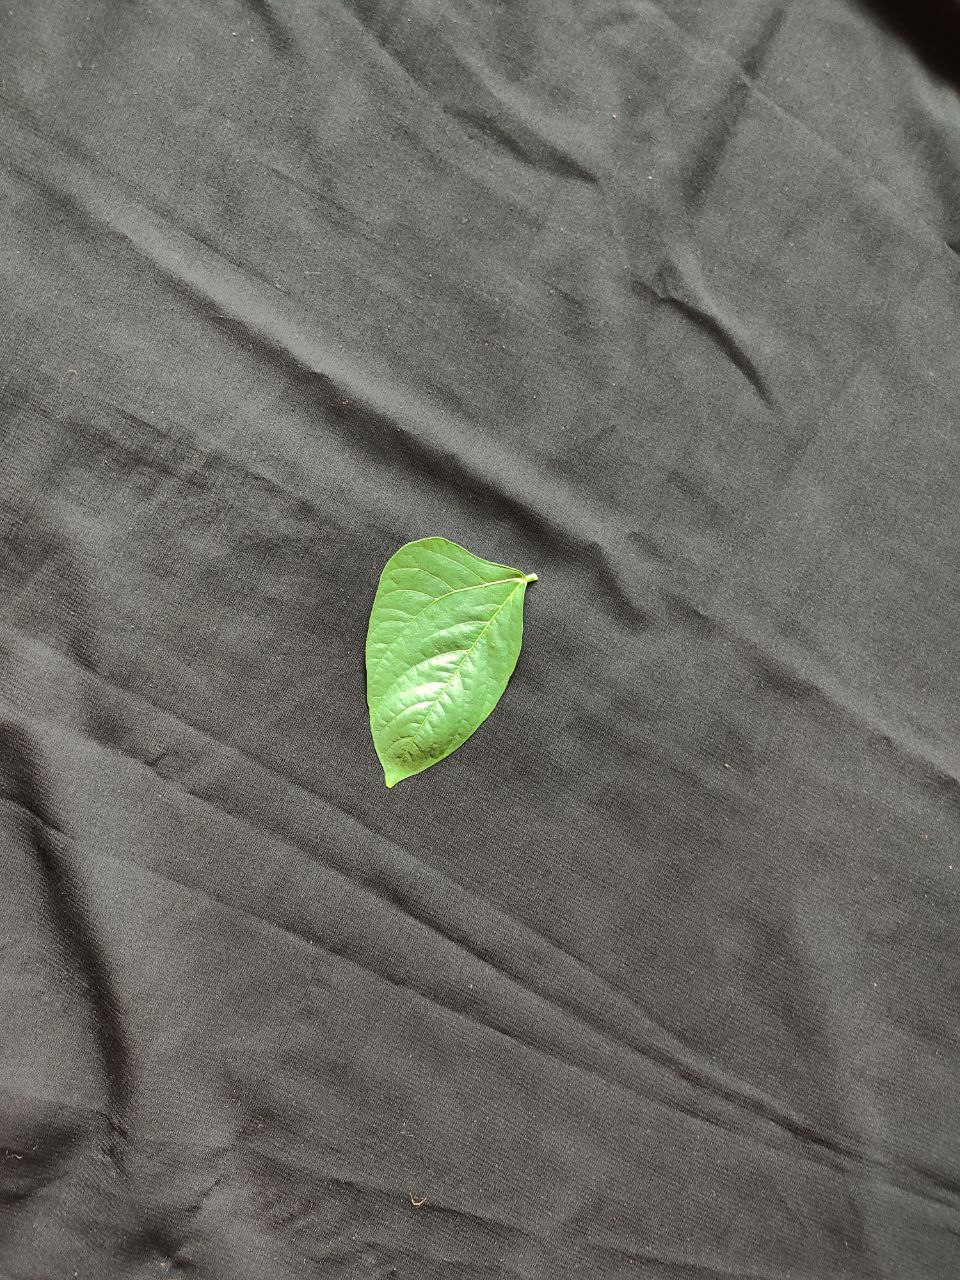
Crop: cowpea
Leaf condition: Fresh Leaf